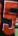
Number: 5